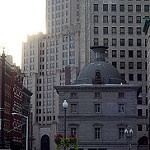
Label: buildings